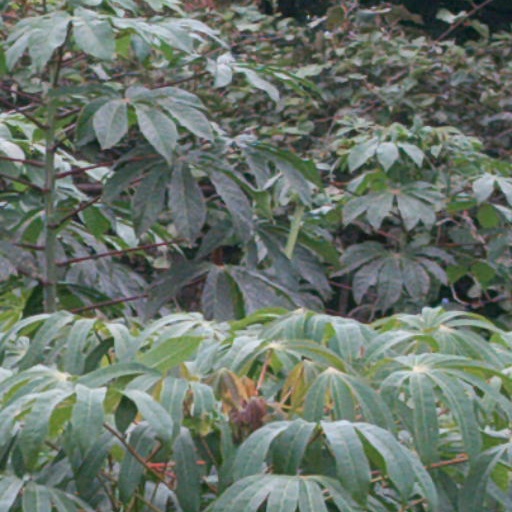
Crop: cassava